Amser Te

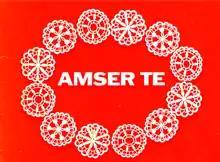
"Amser Te" logo

Amser Te is a Welsh language regional TV magazine programme produced by TWW for ten years, from 1958–1968. "Amser Te" means 'Tea Time' in English.